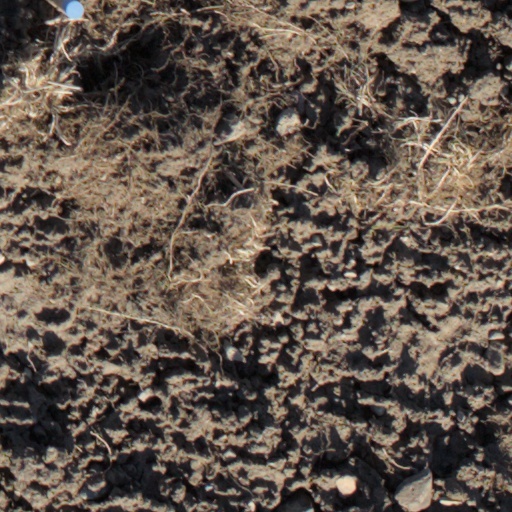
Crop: wheat